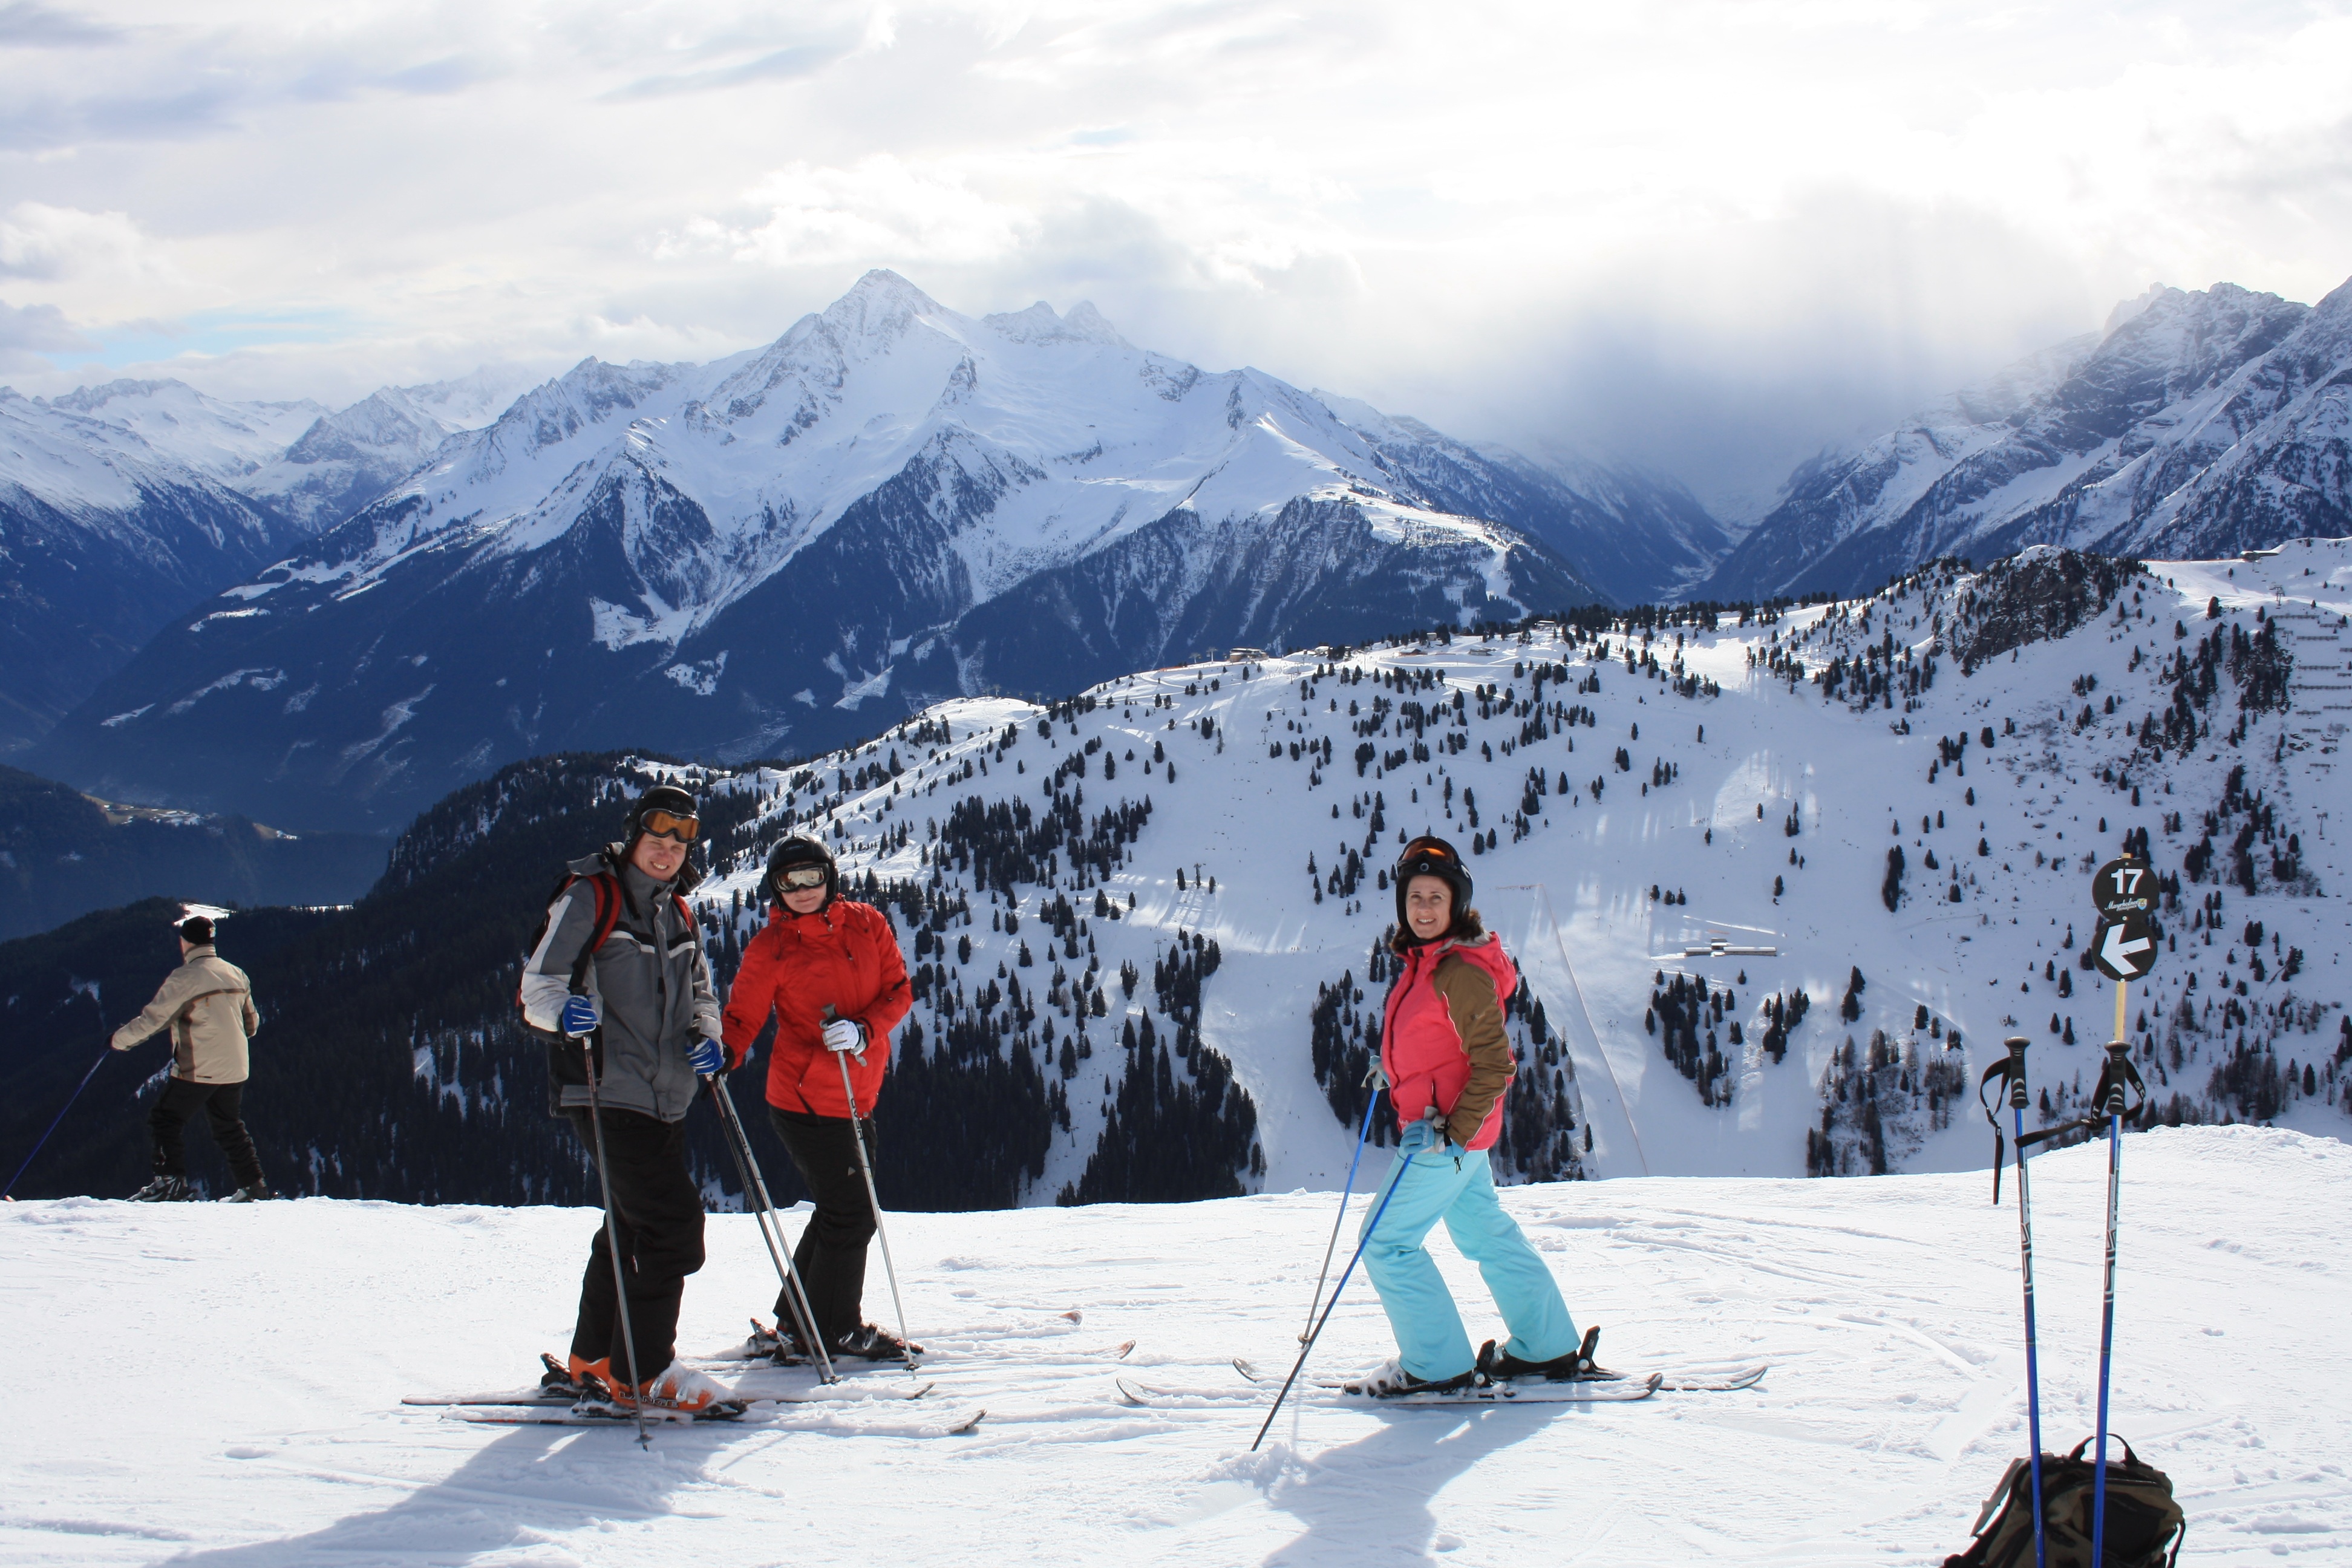
mountain, snow, winter, mountain range, recreation, extreme sport, skiing, summit, sports equipment, winter sport, sports, mountains, alps, ski, footwear, piste, ski touring, nordic skiing, ski mountaineering, ski equipment, geological phenomenon, telemark skiing